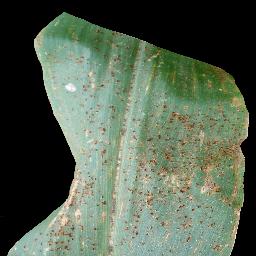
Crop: corn
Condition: (maize)_common_rust